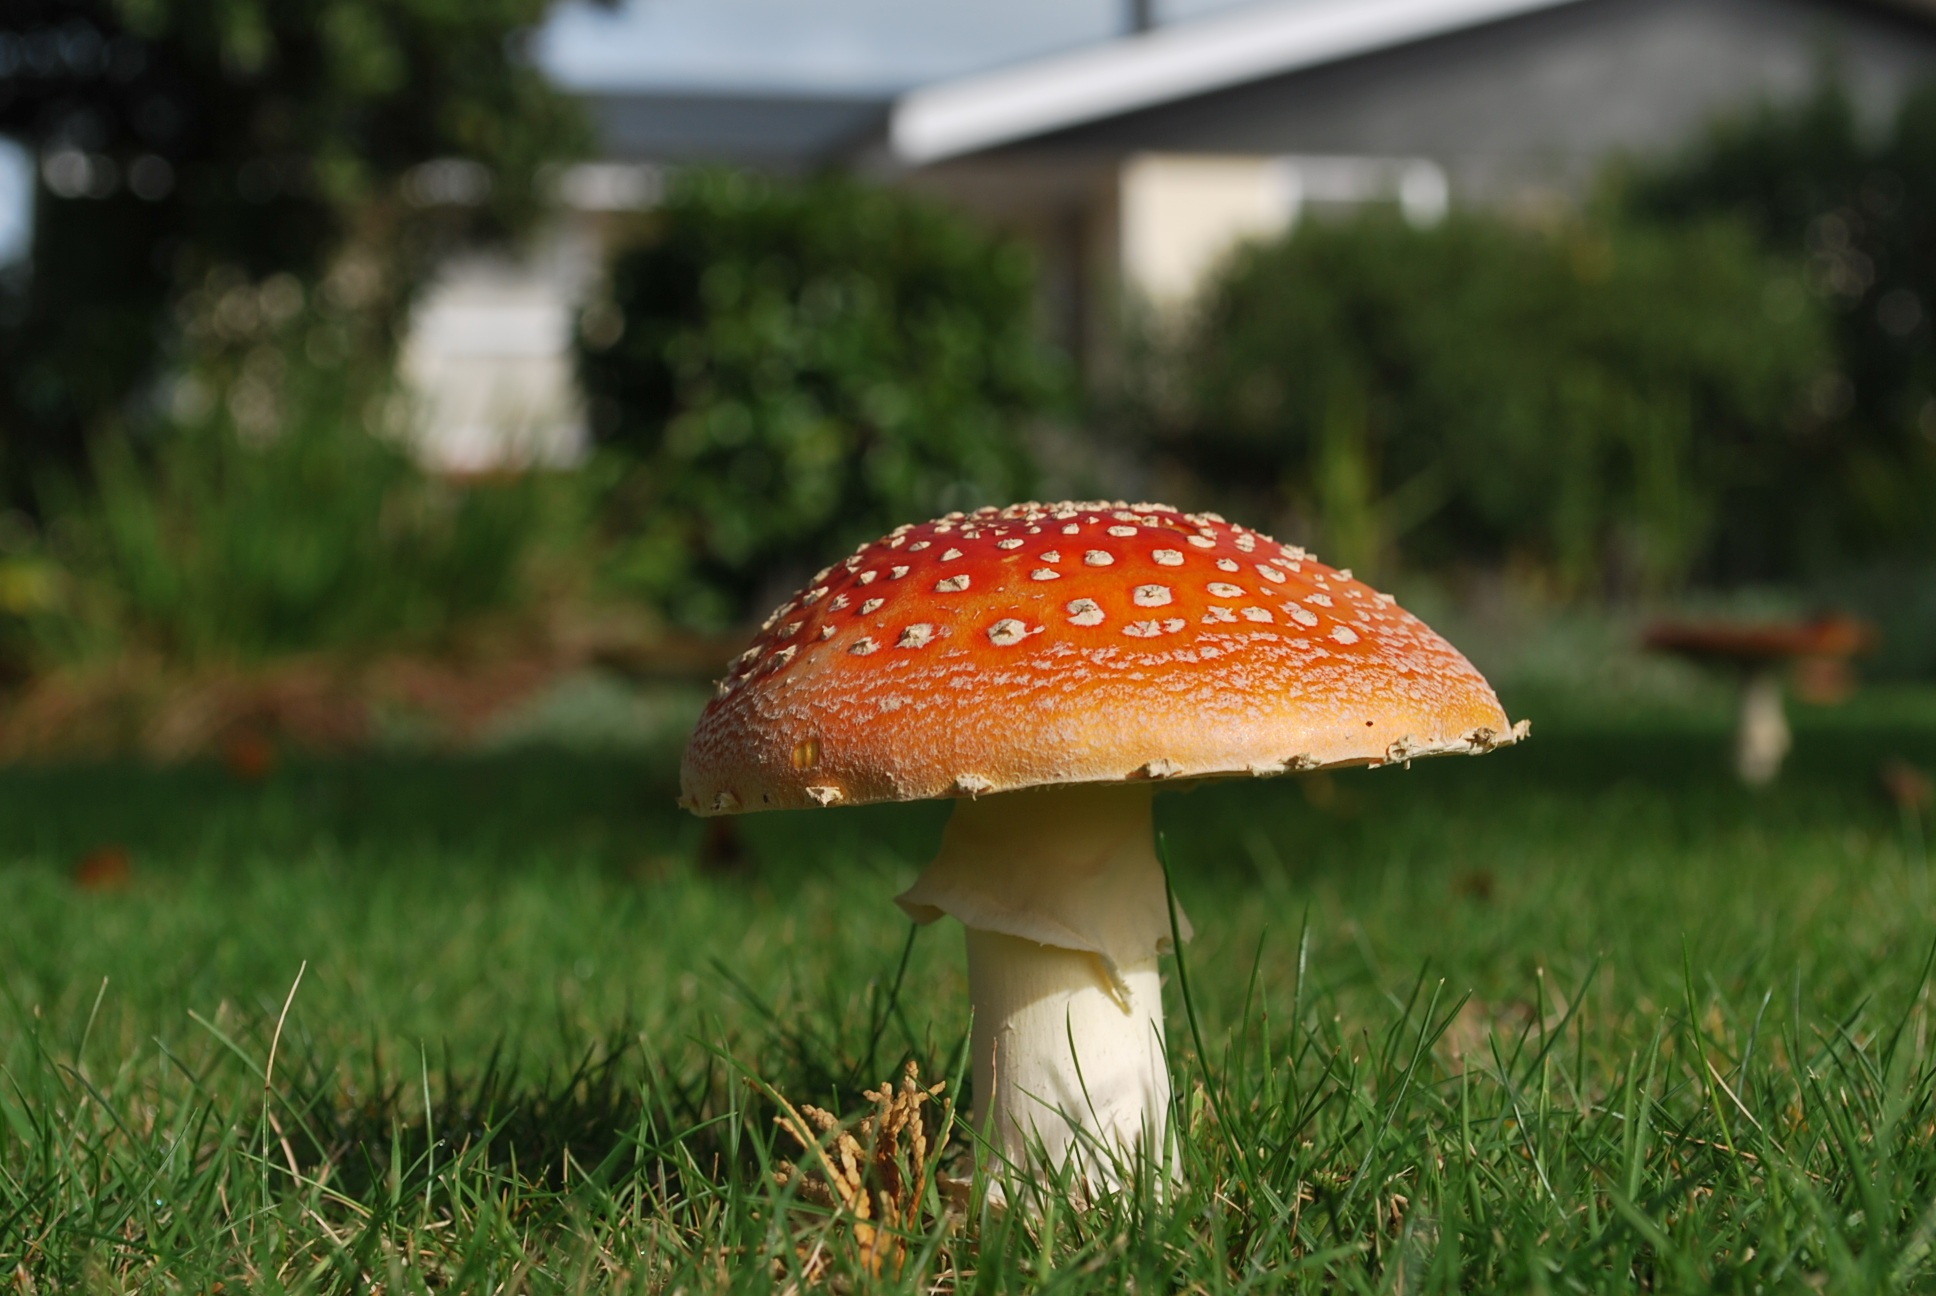
nature, grass, lawn, leaf, flower, autumn, botany, mushroom, toadstool, colorful, garden, flora, season, fauna, outdoors, fungus, fungi, cap, toxic, agaric, macro photography, poisonous, medicinal mushroom, penny bun